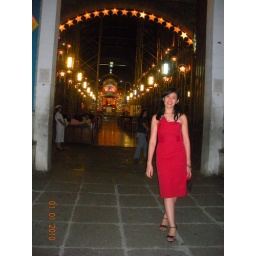
Birthday-New-Year girl in red dress